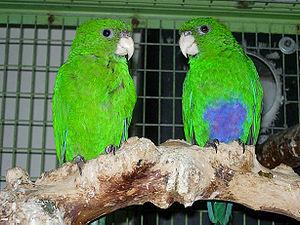
Le Crick à ventre bleu est une espèce d'oiseau appartenant à la famille des Psittacidae.